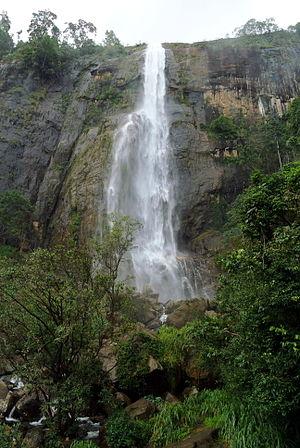
La liste de chutes d'eau présentée ci-dessous est un échantillon, classé par continent puis par pays ou État, de chutes d'eau naturelles, ayant acquis une relative notoriété du fait de leur fréquentation et/ou de leurs particularités : dimensions, concrétionnement, aménagements humains, art mobilier, pratiques rituelles, etc.